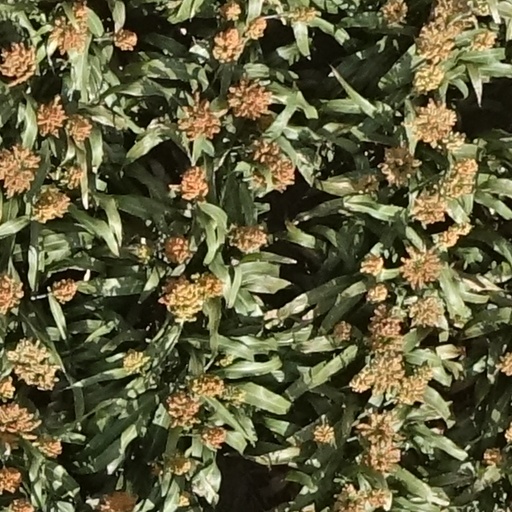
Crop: sorghum